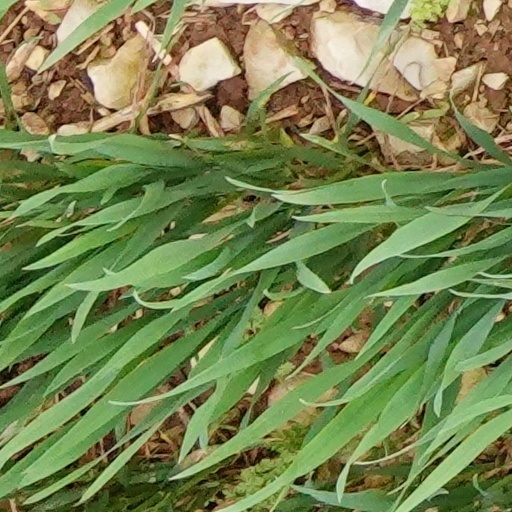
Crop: wheat